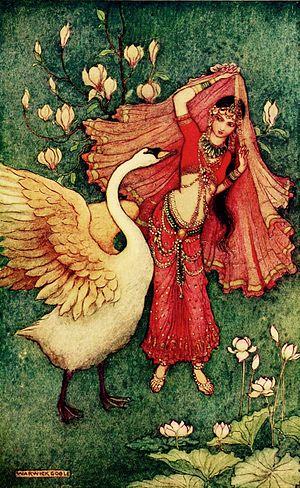
Dayamanti est un personnage de la mythologie hindoue dont l'histoire est contée dans le Mahabharata.